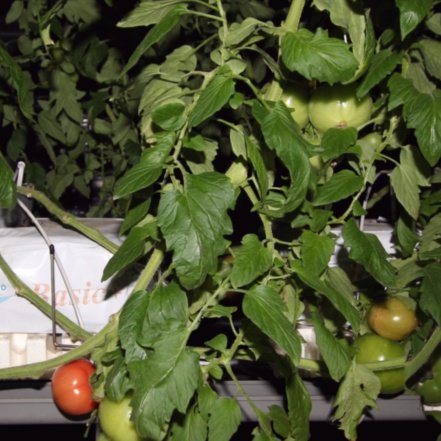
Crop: tomato